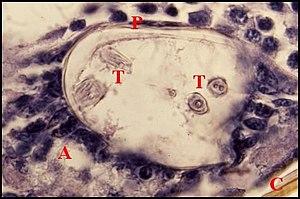
Autre coupe transversale de la glande labiosternale de Wendilgarda
La glande labiosternale est un organe prosomatique qui caractérise la famille des Theridiosomatidae. Situé au-dessous du cerveau dans la partie ventrale du prosome ou céphalothorax, il s'ouvre extérieurement sur le sternum par un pore que précède le labium